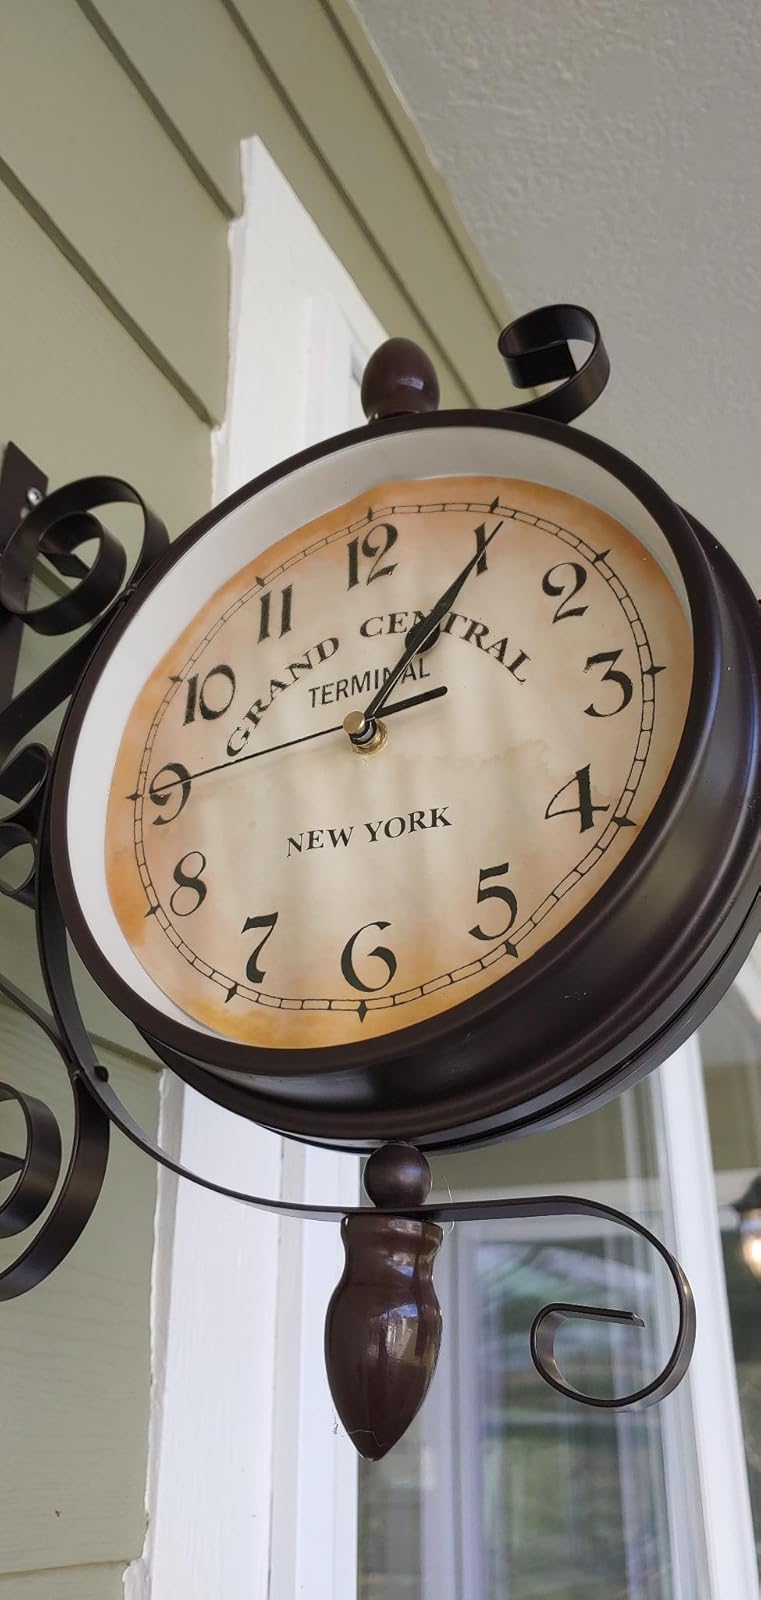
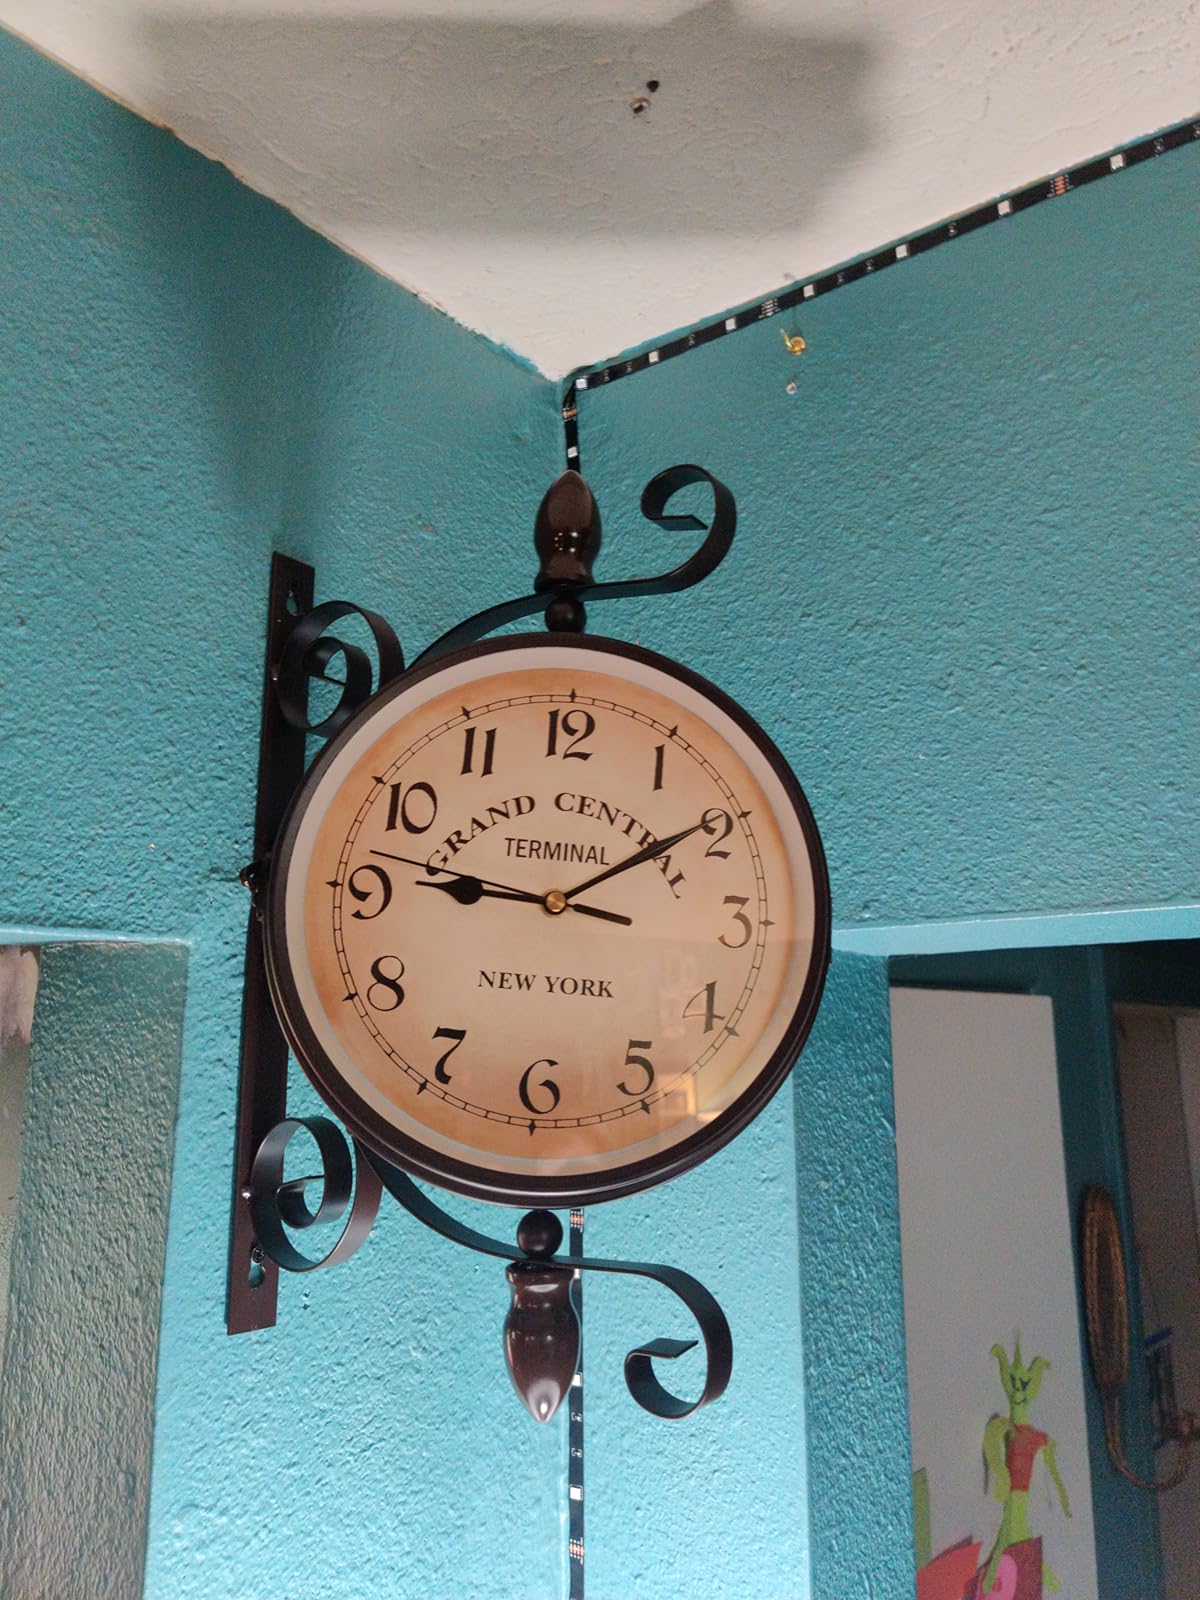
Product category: clock
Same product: yes